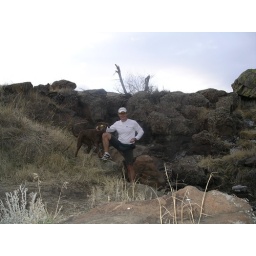
Bella and I on a run up south table mountain in Golden, Colorado